High Functioning Flesh

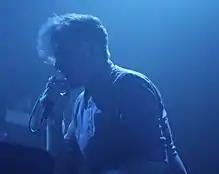
Susan Subtract performing at the 2015 Cold Waves festival

Influenced by the likes of Cabaret Voltaire, Portion Control, and Nitzer Ebb, the pair created music which pays tribute to the 1980s, often infusing elements of body horror and cyberpunk into their music and lyrics. Vice magazine has described the duo's musical style as "music that may be generally referred to as either synth-punk, EBM or industrial, referencing the spectrum of music that extends from Throbbing Gristle through Skinny Puppy."